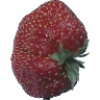
Label: Strawberry Wedge 1